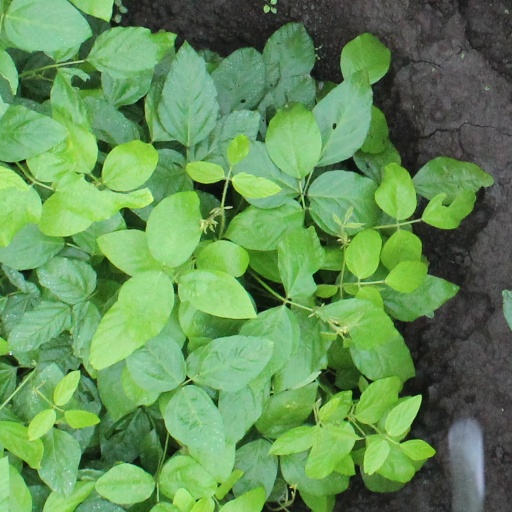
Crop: soybean